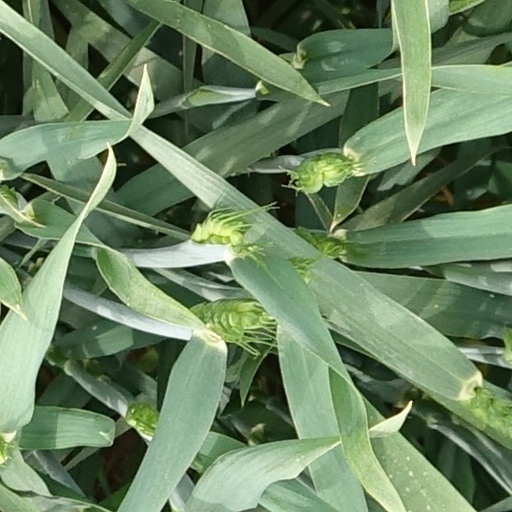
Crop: wheat